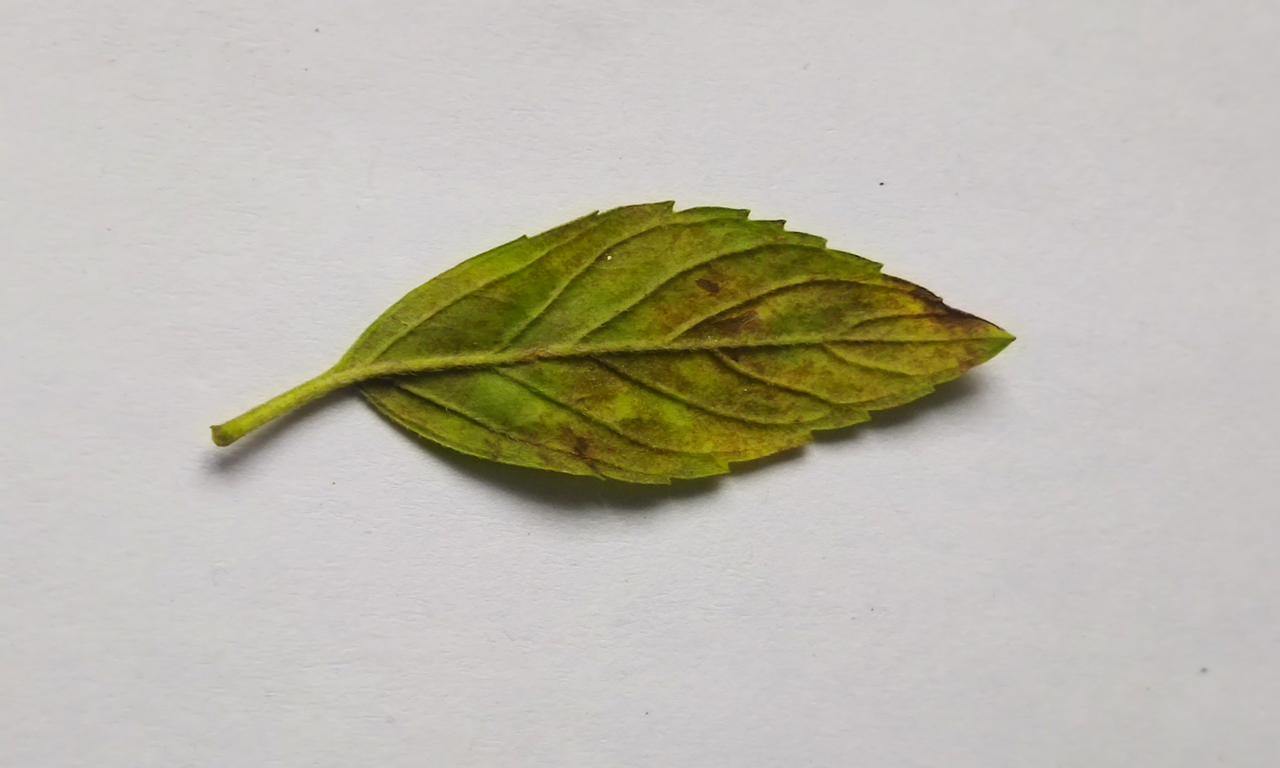
Label: Spoiled